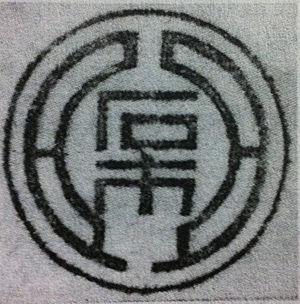
Shijiazhuang est la capitale de la province du Hebei en Chine. On y parle le dialecte de Shijiazhuang du mandarin jilu. Shijiazhuang est une ville depuis 1939. Elle porte le nom Shijiazhuang depuis 1947, après s'être appelée Shimen. Shijazhuang est une ville relativement récente, créée dans les années 1950 et devenue la capitale de la province du Hebei dans les années 1970. Elle est connue comme la capitale la plus polluée de Chine. Elle compte dans la ville seule 2 millions d'habitants, son agglomération en compte plus de 9 et près de 13 dans son aire urbaine